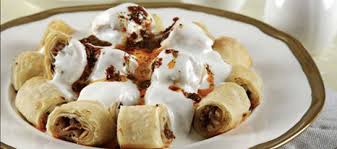
Yemek: manti